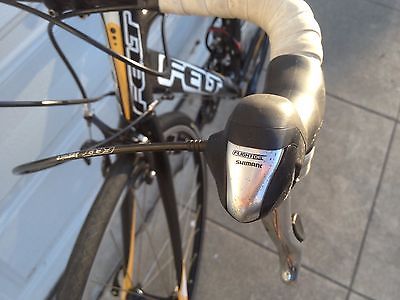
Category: bicycle